Pierre Delanoë

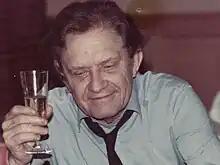
Delanoë in 1982

Pierre Charles Marcel Napoléon Leroyer (16 December 1918 – 27 December 2006), known professionally as Pierre Delanoë, was a French lyricist who wrote thousands of songs for dozens of singers, including Dalida, Edith Piaf, Charles Aznavour, Petula Clark, Johnny Hallyday, Joe Dassin, Michel Sardou and Mireille Mathieu.